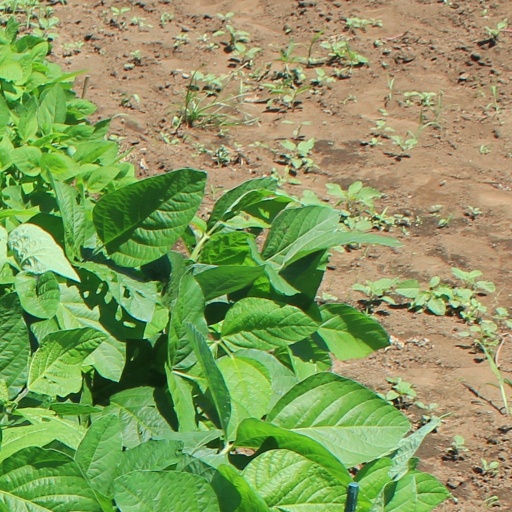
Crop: soybean